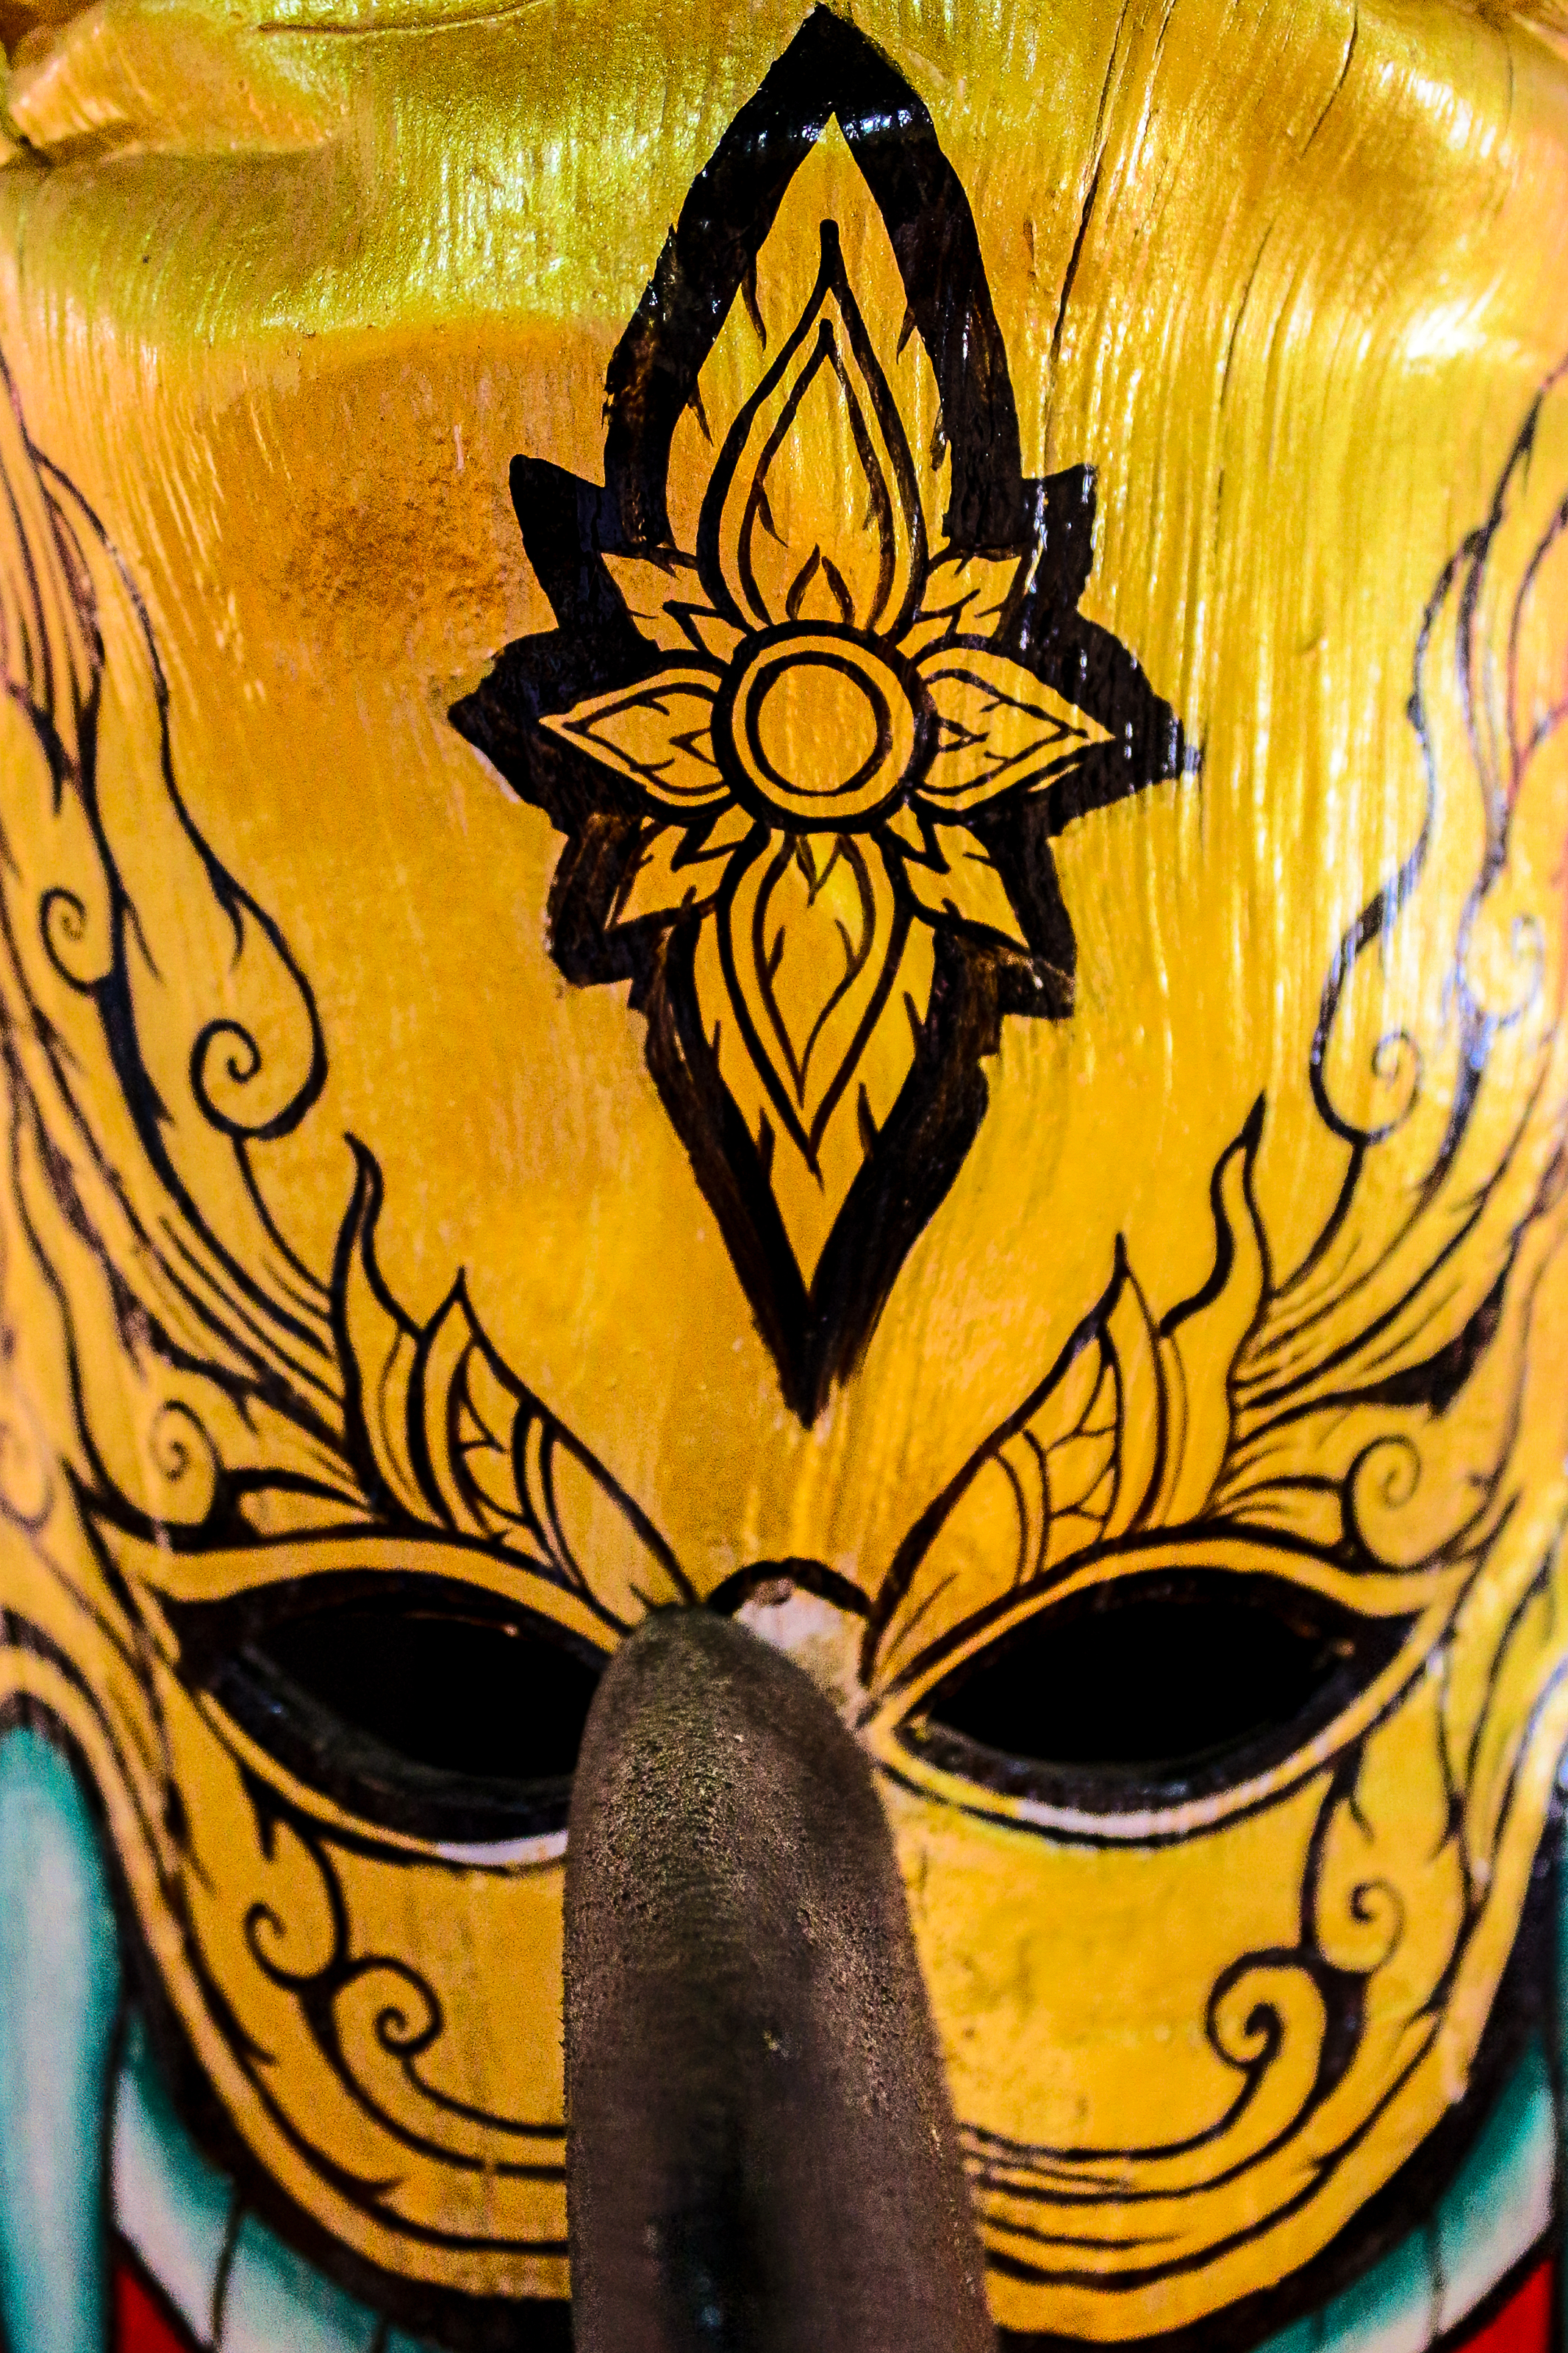
festival, mask, culture, thailand, asia, monster, thai, costume, art, ghost, ancient, colorful, asian, people, traditional, halloween, tradition, fashion, beauty, dress, phi, cloth, khon, clothing, performance, cultural, dance, performing, background, travel, yellow, flower, illustration, visual arts, symmetry, modern art, pollinator, membrane winged insect, pattern